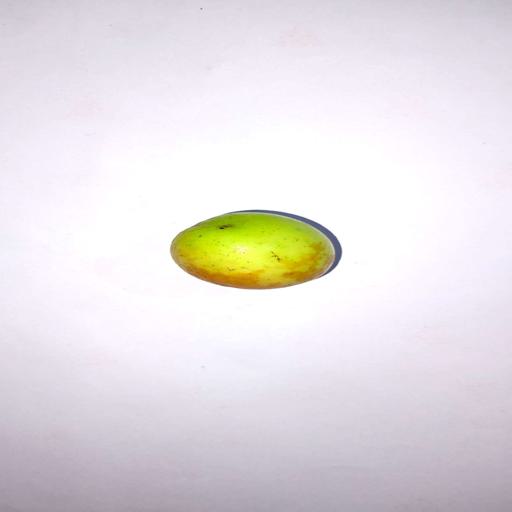
Label: healthy